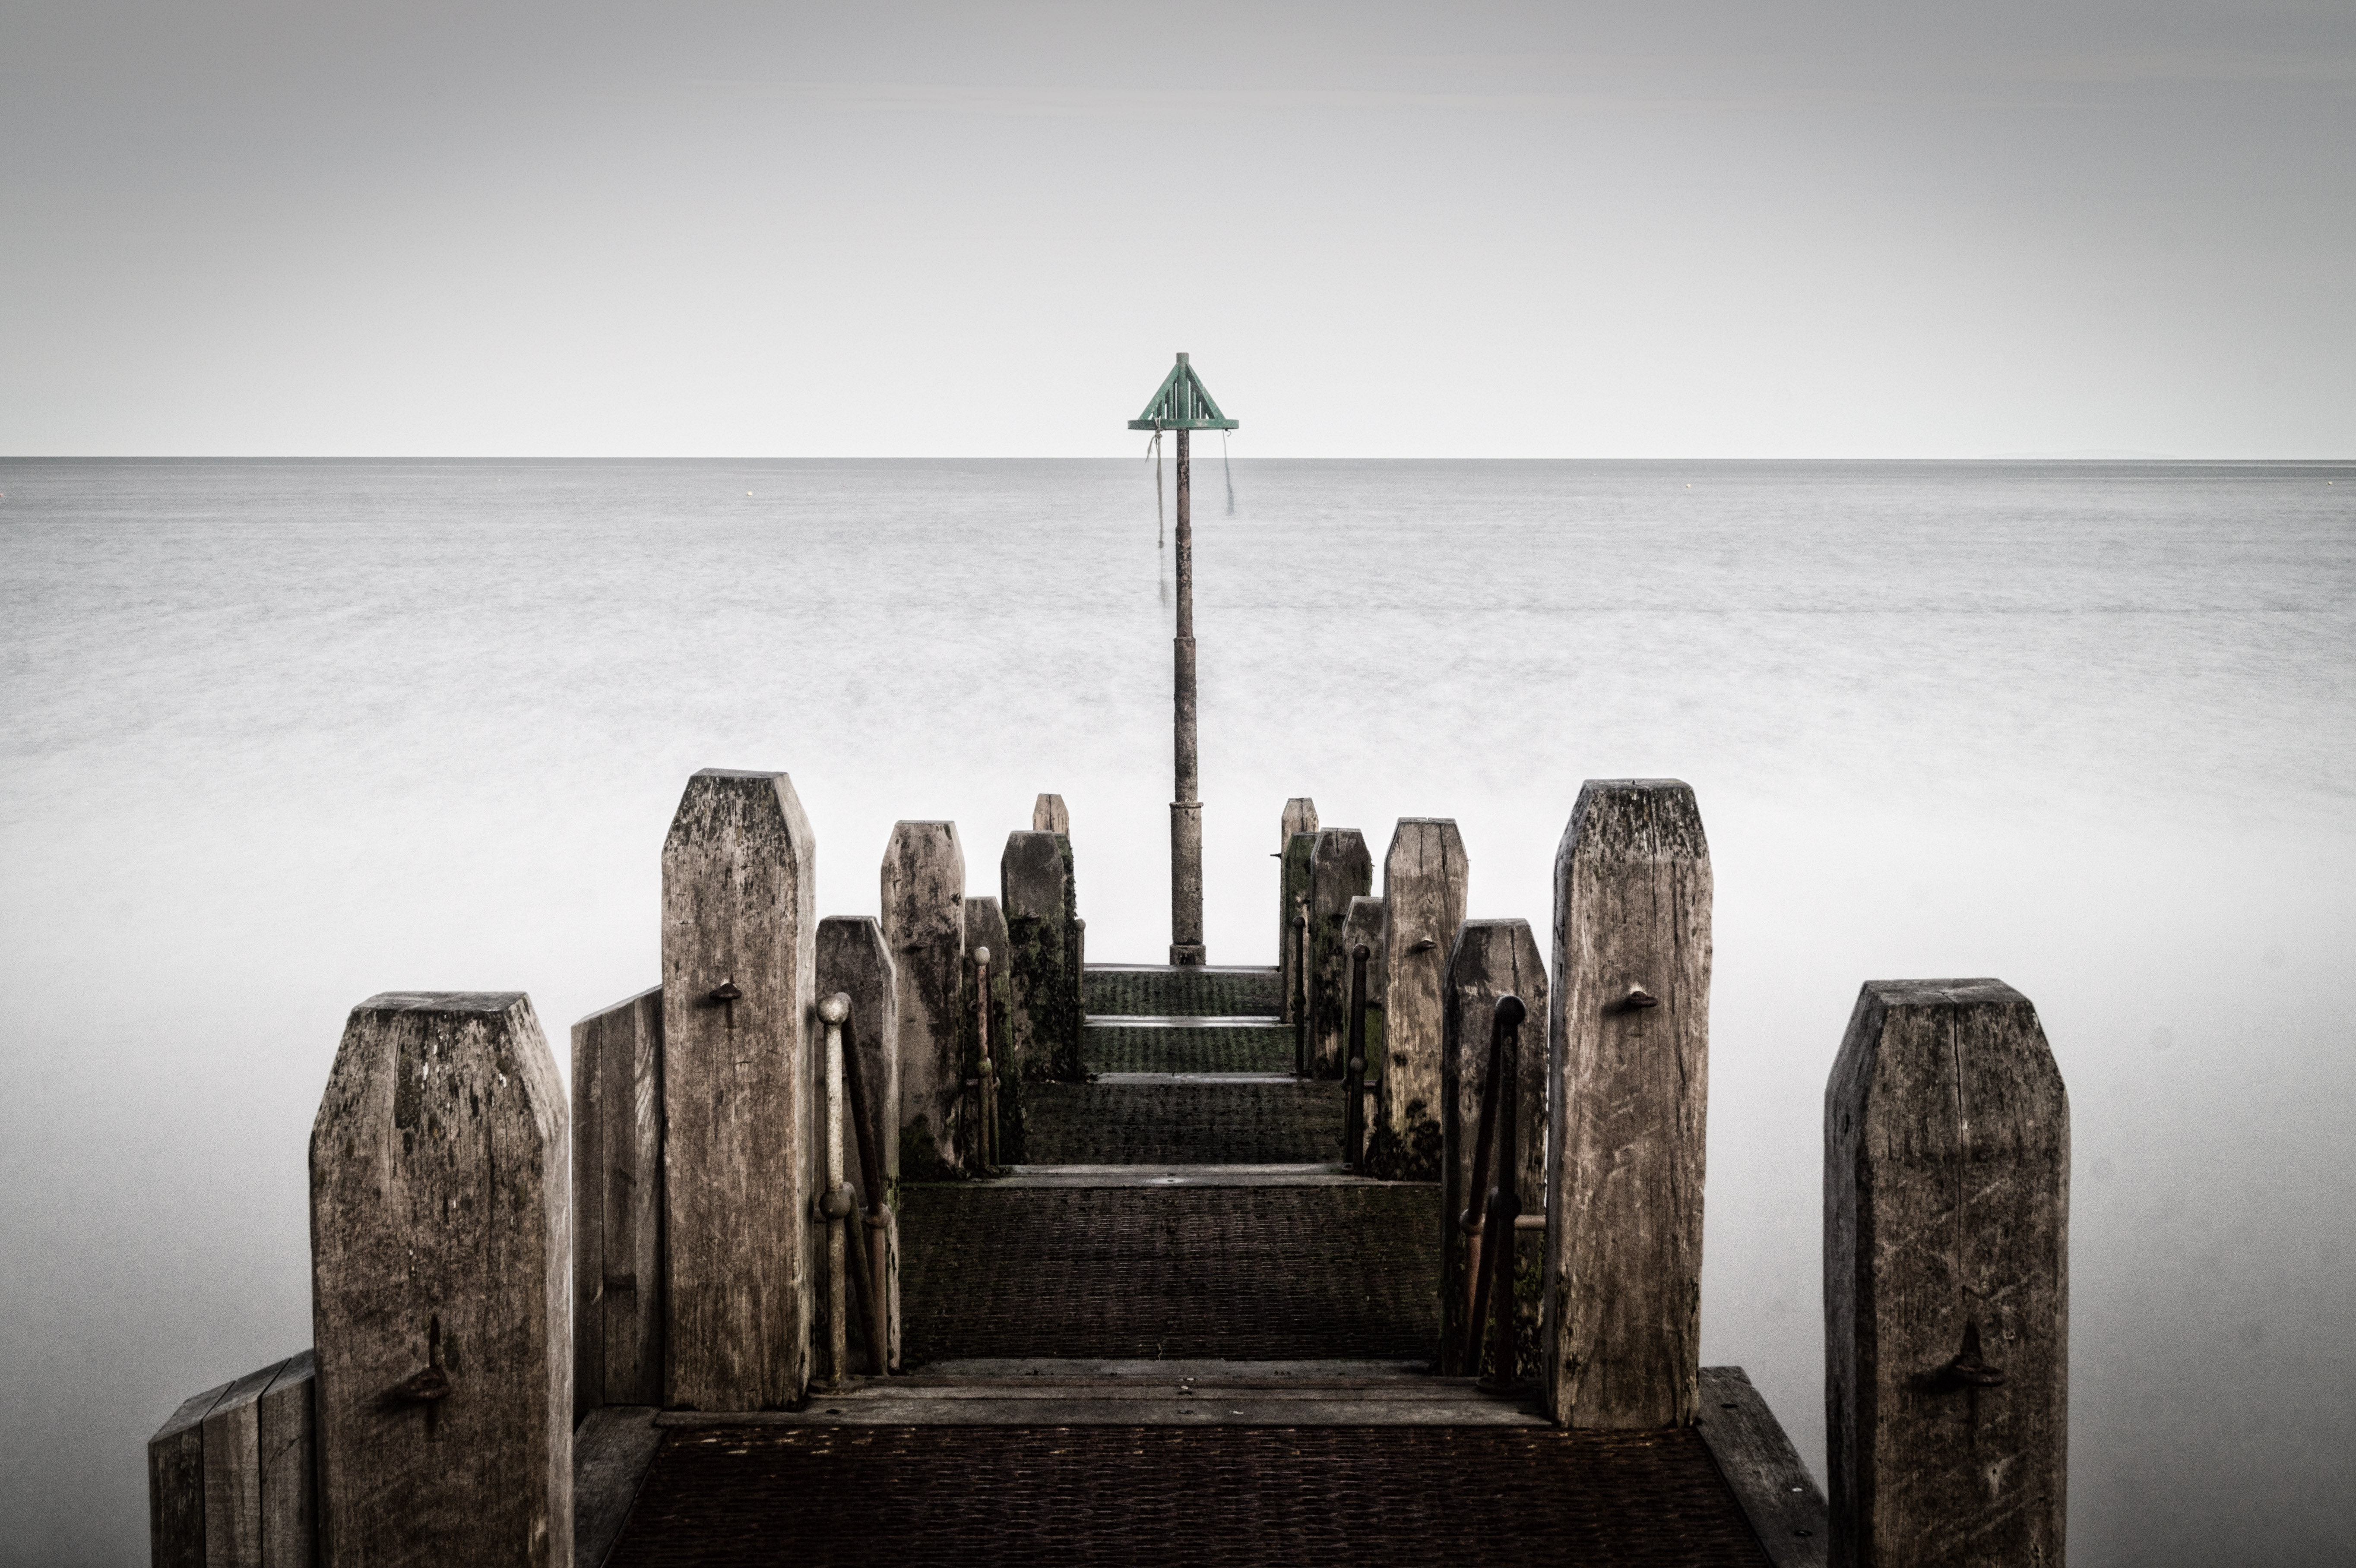
sea, coast, water, rock, ocean, horizon, blur, black and white, wood, skyline, photography, morning, coastal, pole, reflection, jetty, monochrome, uk, long, wales, exposure, wooden, photograph, image, shape, ceredigion, aberystwyth, monochrome photography